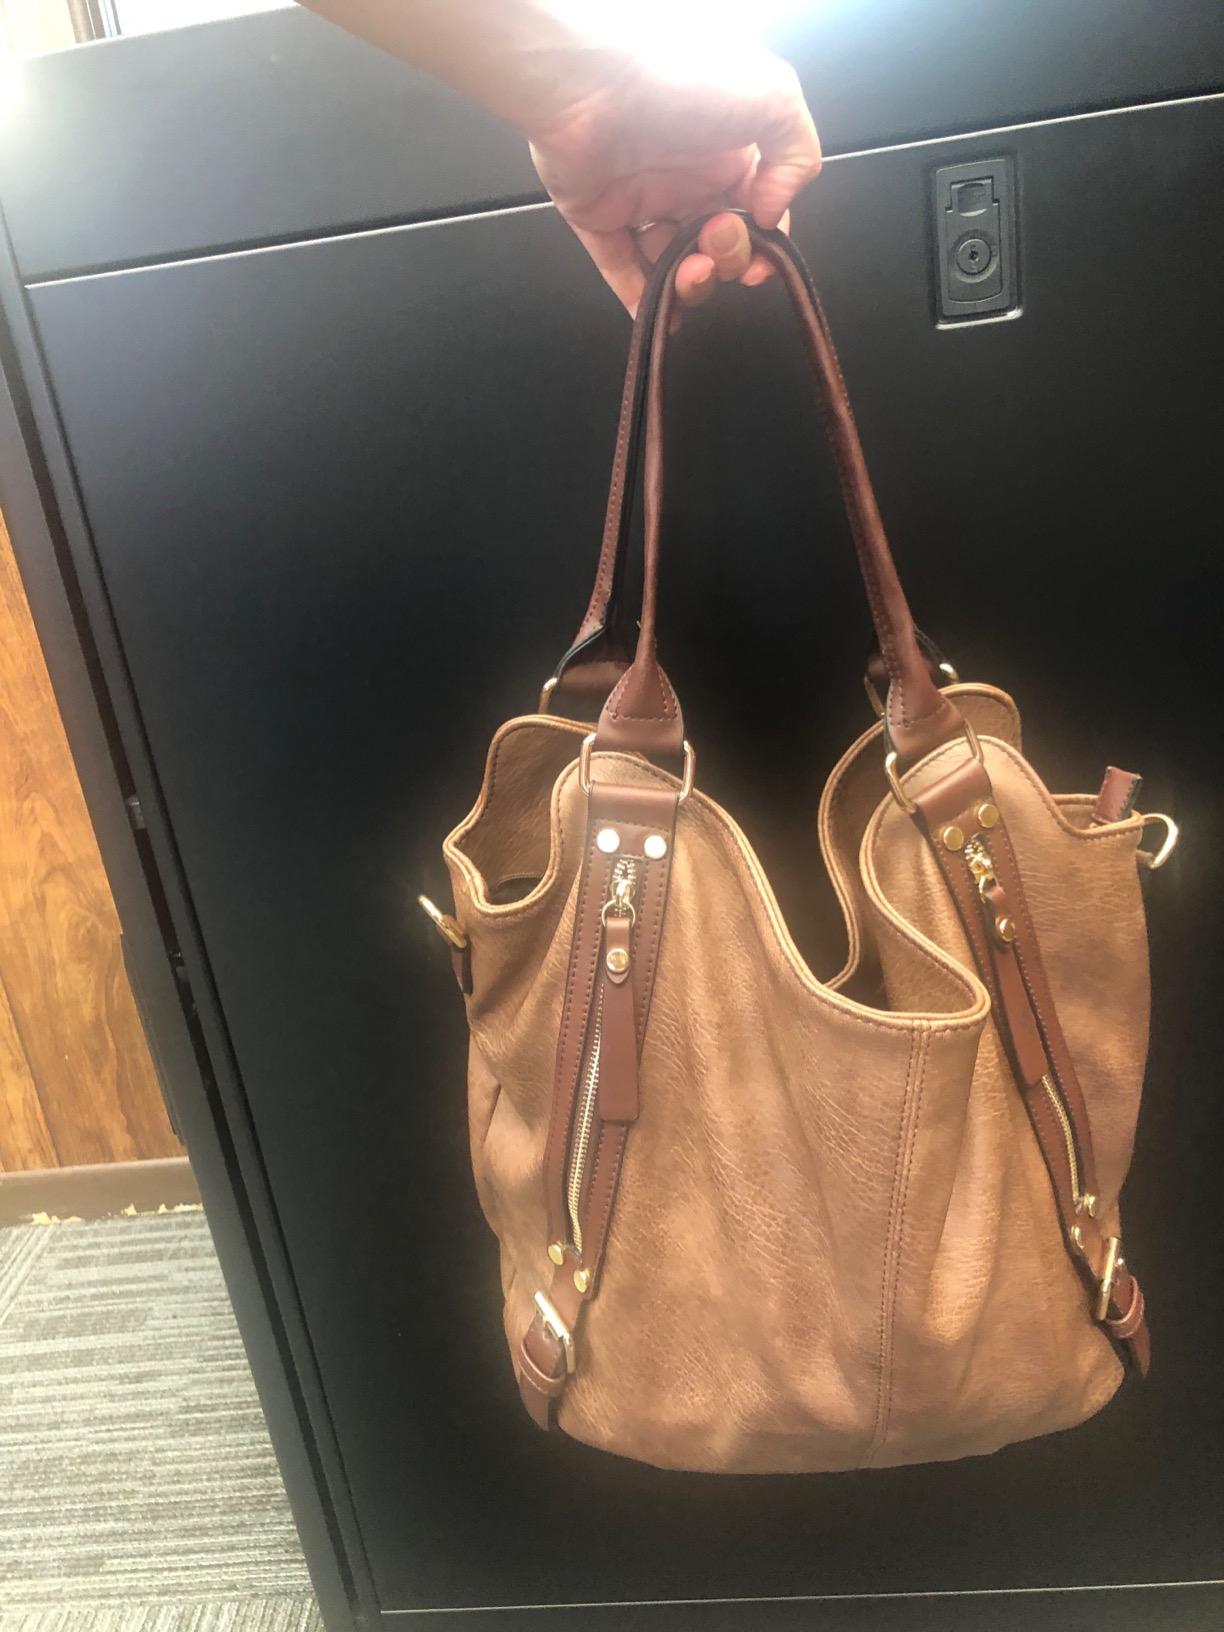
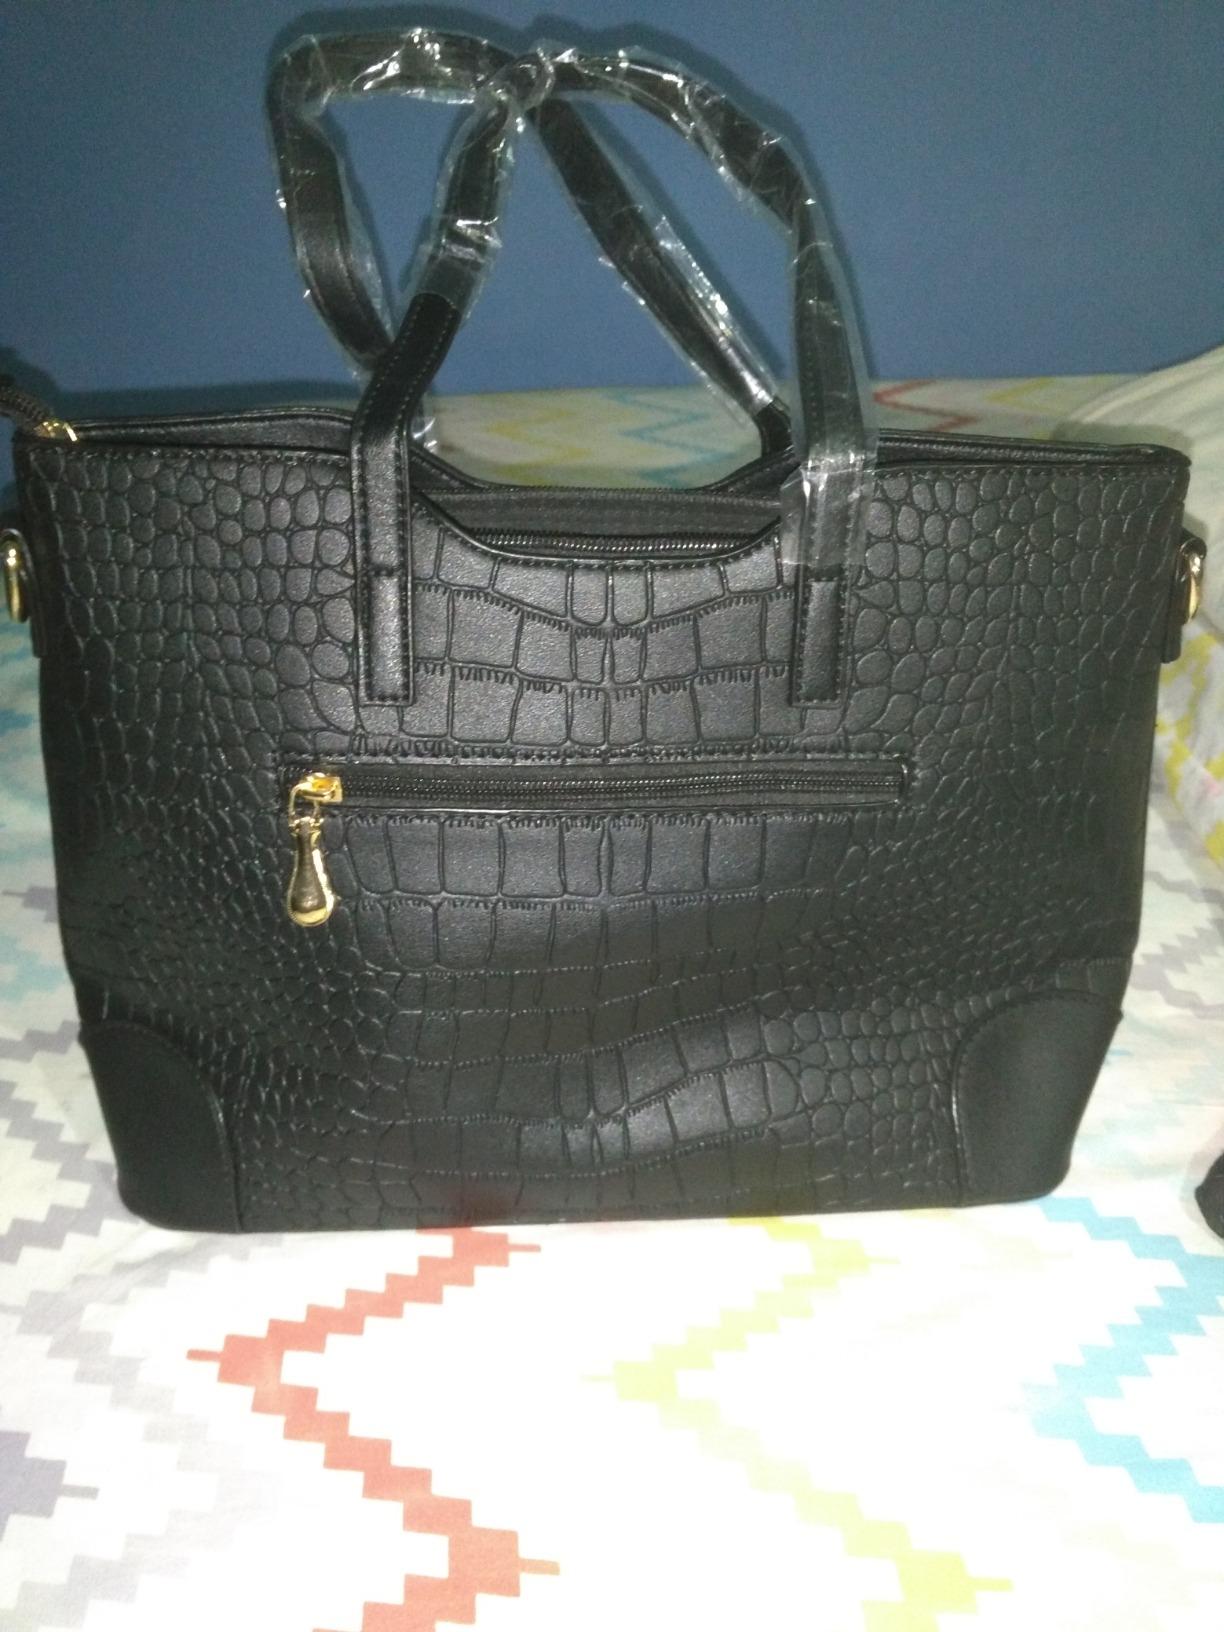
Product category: accessories_handbag
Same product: no